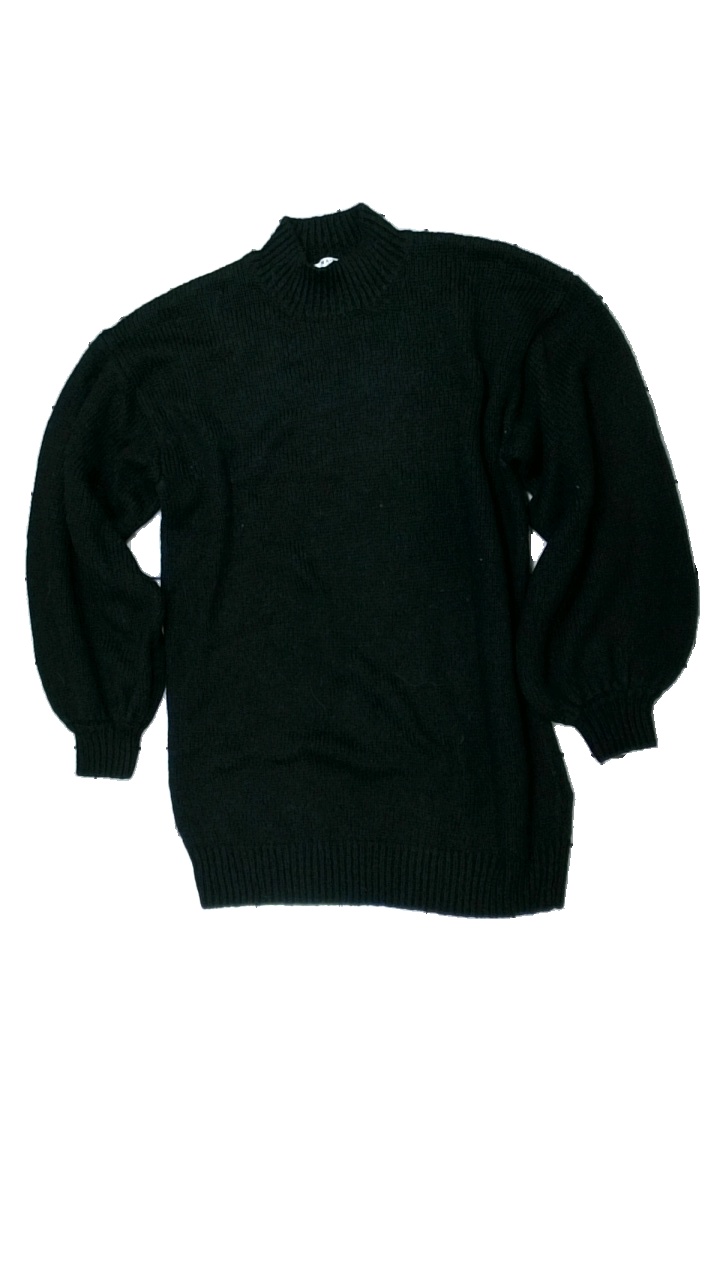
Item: Sweater (Ladies)
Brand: Na-kd
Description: svart stickad långärmad tröja med hög krage, nopprig och hårig
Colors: Black
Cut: Regular, Turtle neck
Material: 100% acrylic
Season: All
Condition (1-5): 3
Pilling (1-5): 3
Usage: Export
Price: <50